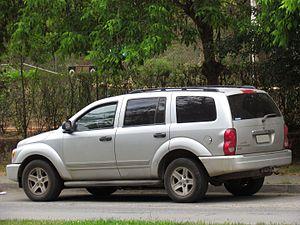
Le Dodge Durango est une automobile, de type SUV, fabriquée par le constructeur américain Dodge, filiale de Chrysler puis de Fiat Chrysler Automobiles. Les deux premières générations du Dodge Durango sont basées dans leur fabrication sur le SUV Dodge Dakota, partageant notamment la conception sur châssis et leur assemblage à l'usine de Newark, dans le Delaware. Ces deux premières générations diffèrent dans leur format, la première génération étant considérée comme un modèle compact tandis que la deuxième génération est un SUV de format classique.